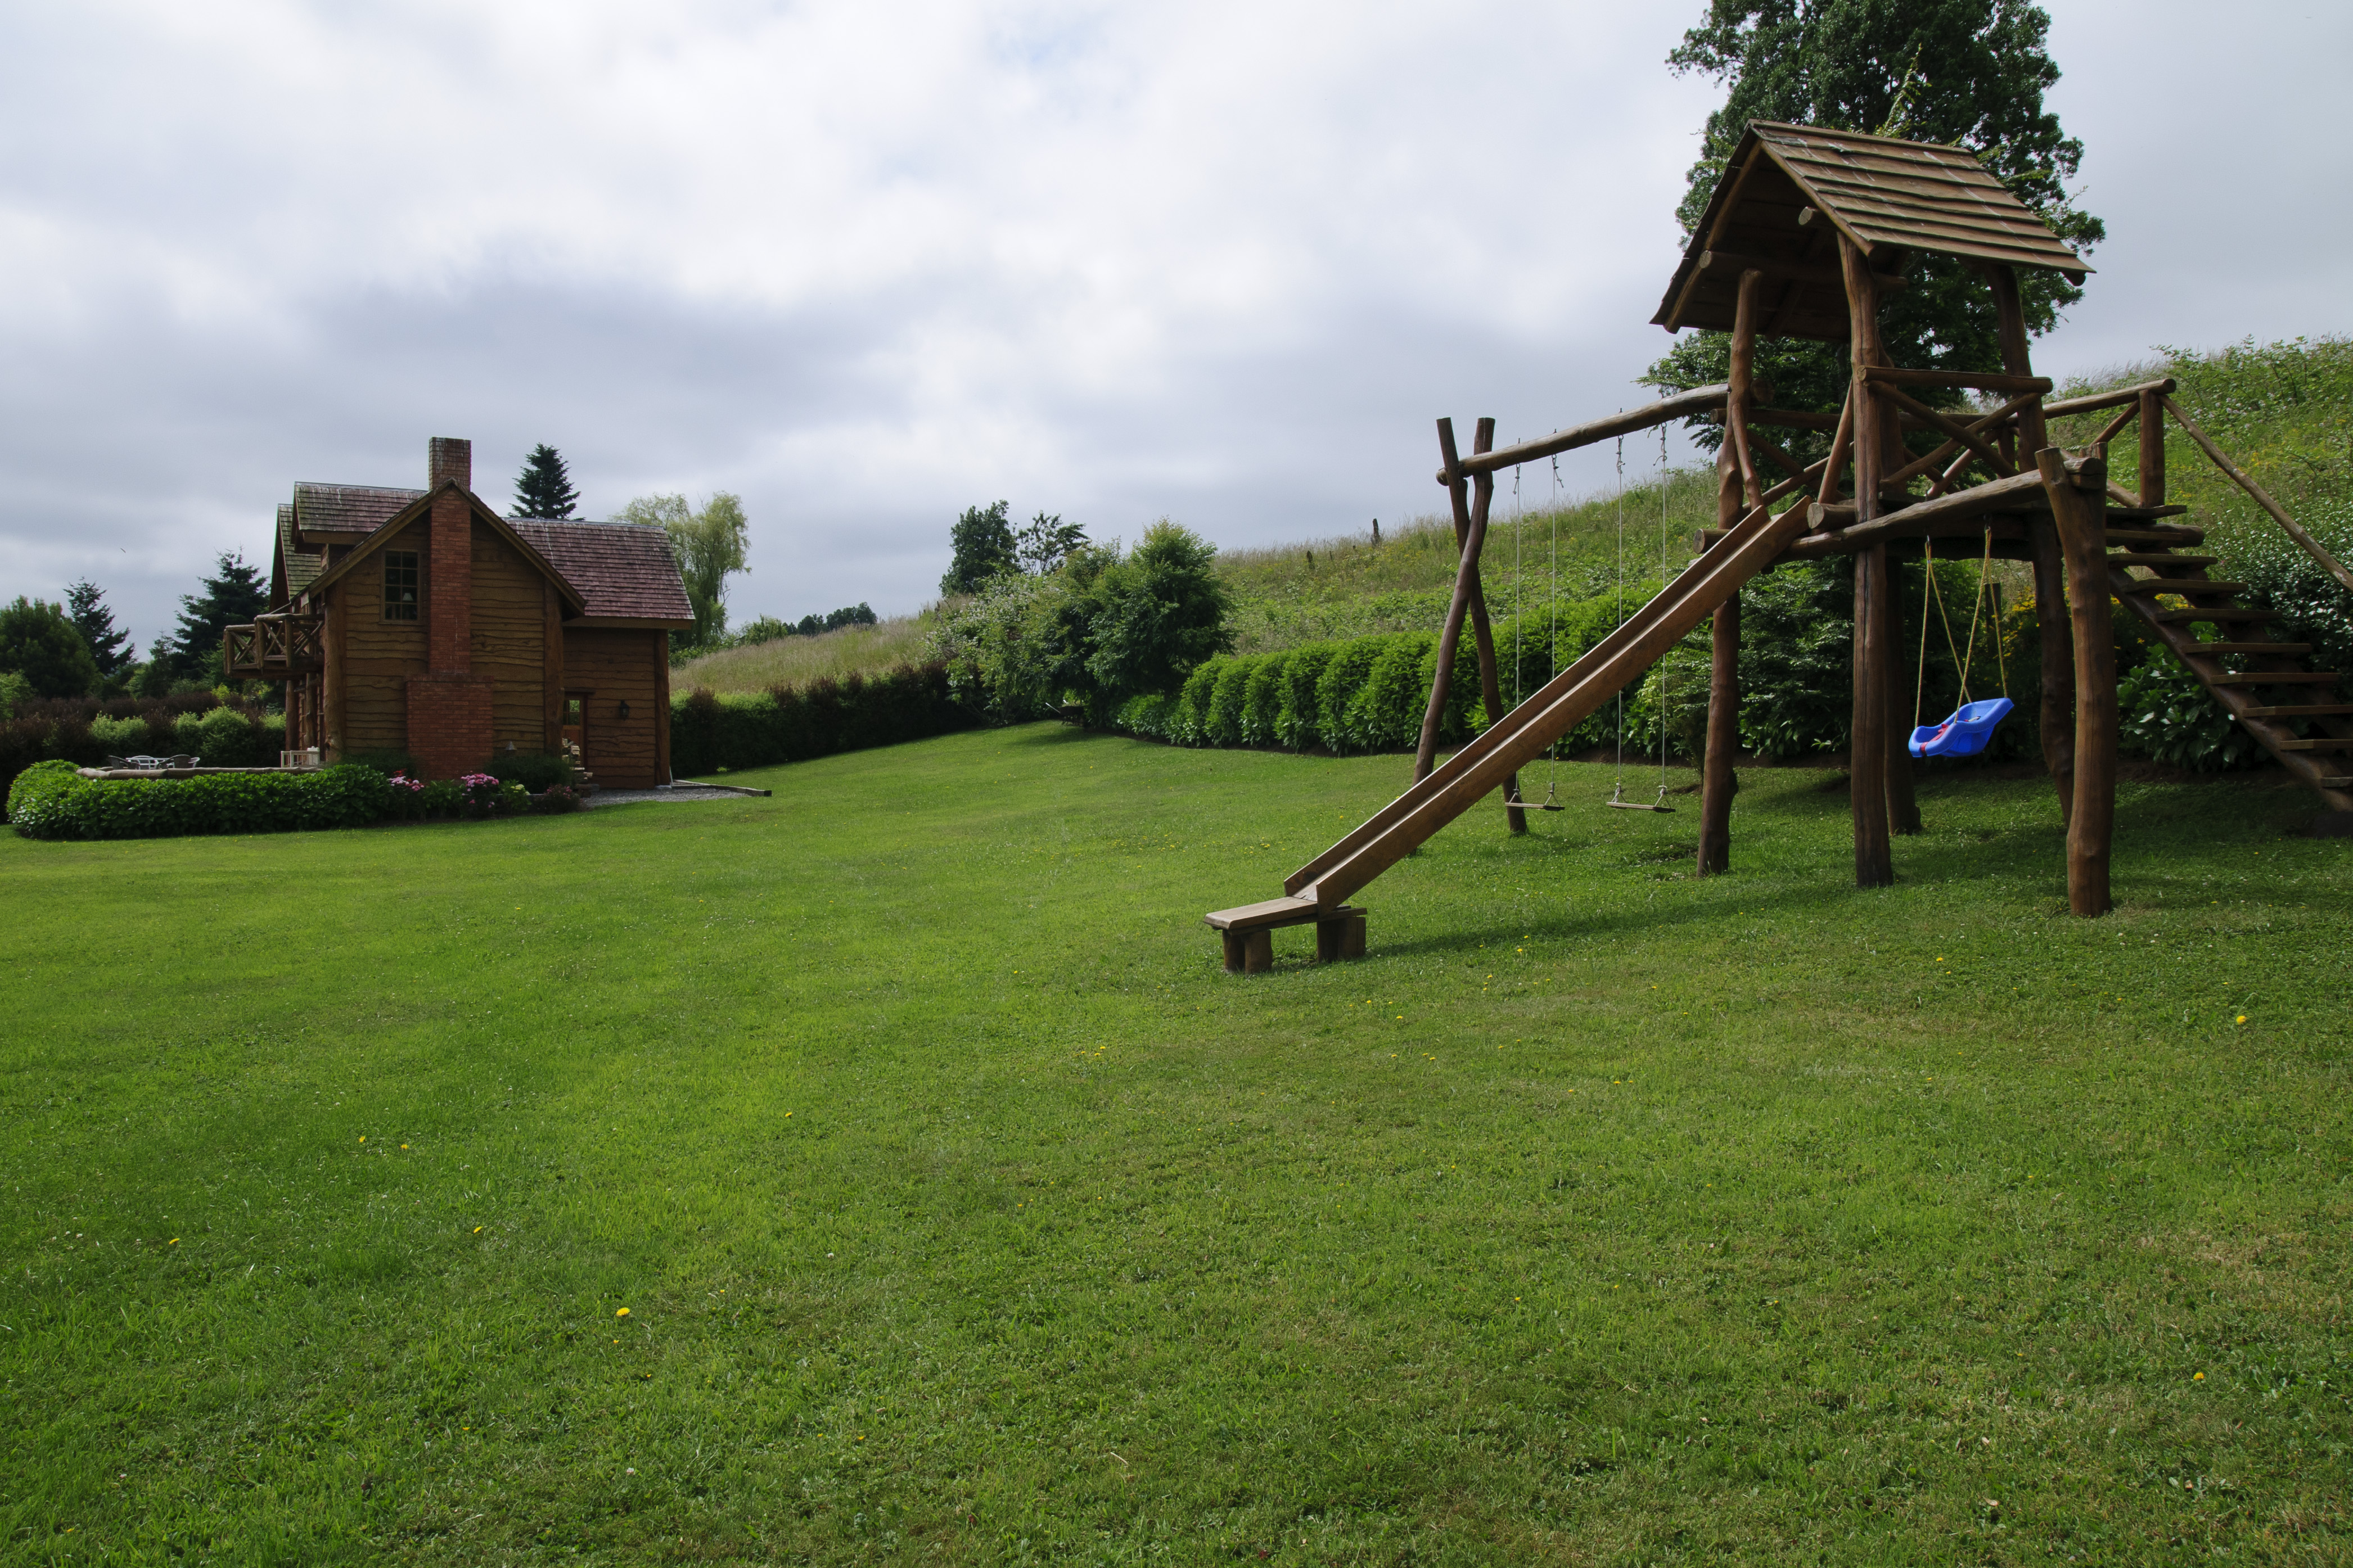
grass, lawn, meadow, city, recreation, park, backyard, nikon, chile, public space, playground, estate, d300, outdoor recreation, human settlement, outdoor play equipment